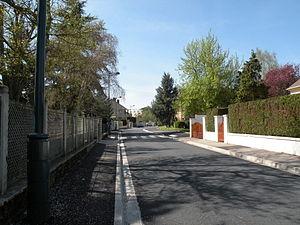
Rue de Bernes-sur-Oise (Val-d'Oise, Île-de-France, France).
Bernes-sur-Oise est une commune française située dans le département du Val-d'Oise, en région Île-de-France.